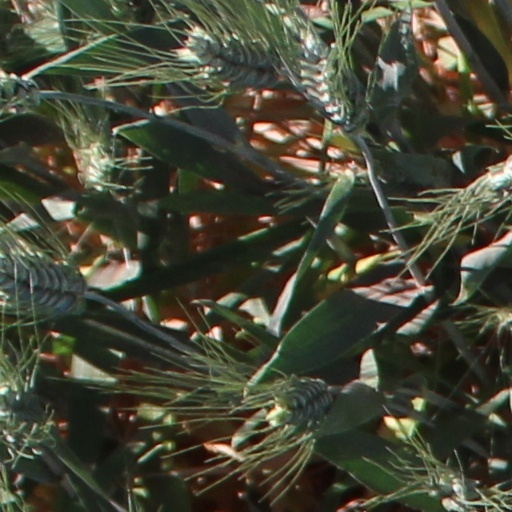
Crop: wheat